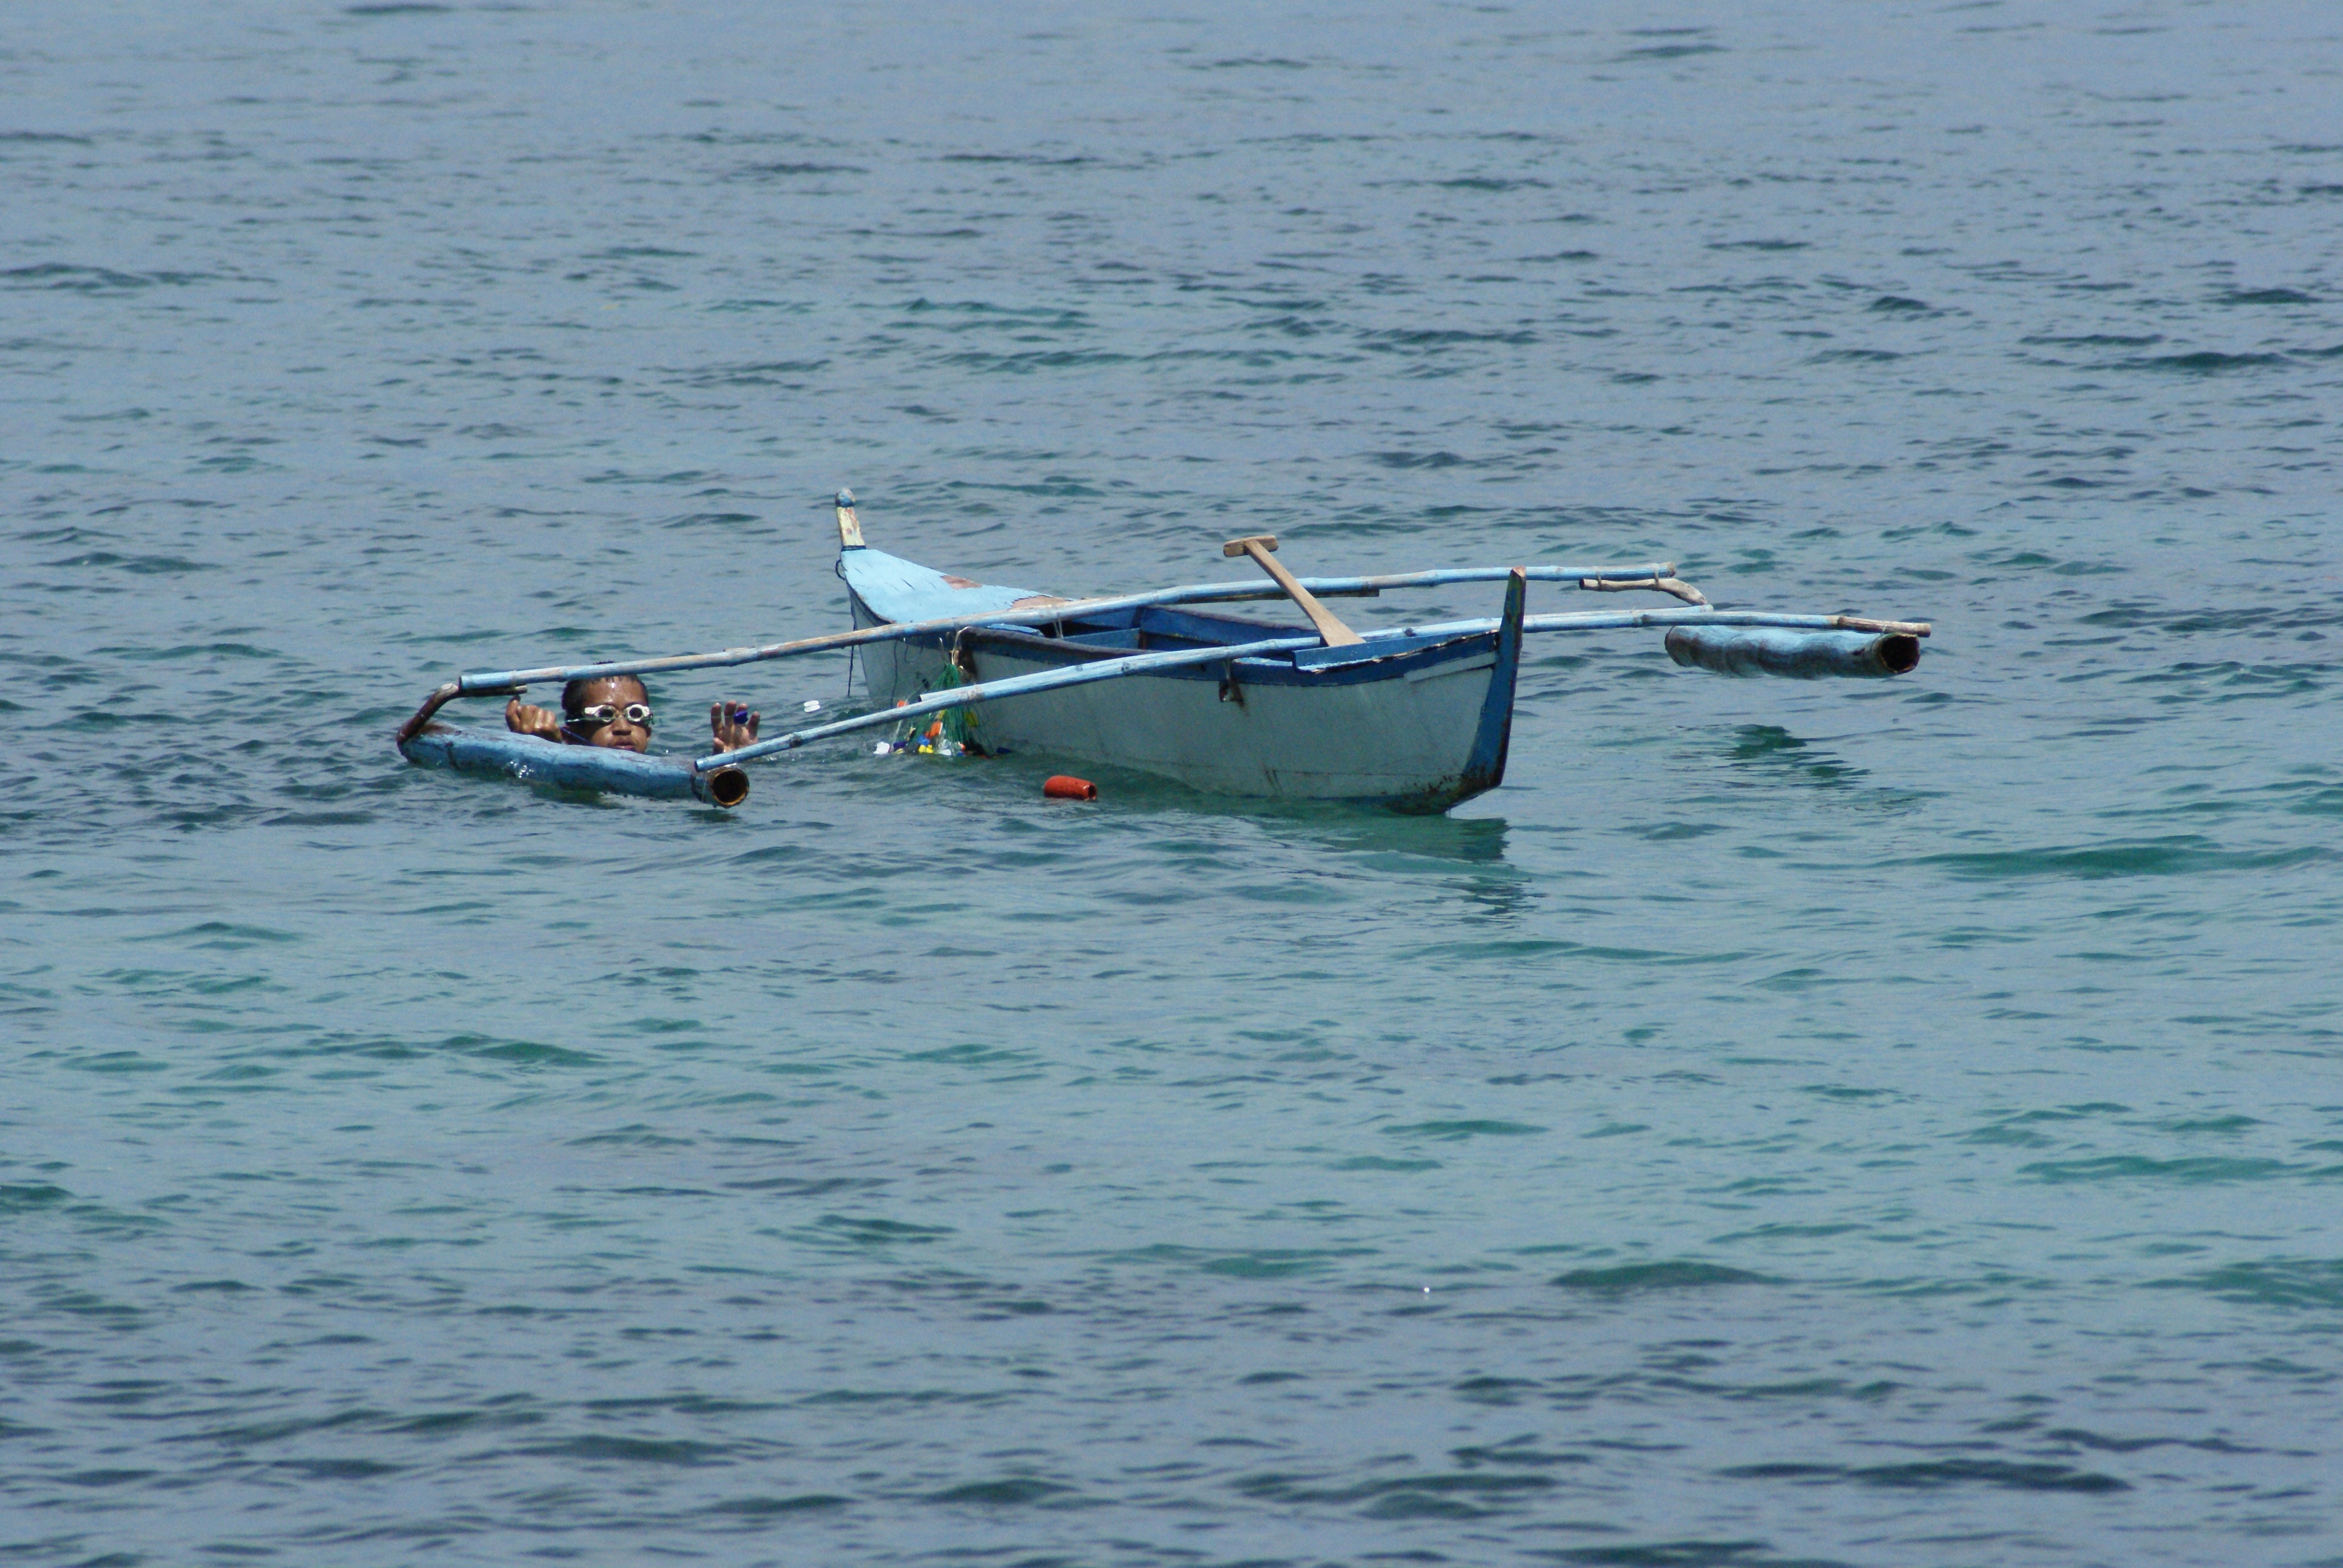
beach, sea, water, ocean, person, people, boat, summer, vacation, airplane, aircraft, pool, swim, young, vehicle, tropical, aviation, sailing, action, holiday, island, child, blue, leisure, swimming, activity, swimmer, outdoors, fun, happy, boating, watercraft, active, seaplane, skiff, watercraft rowing